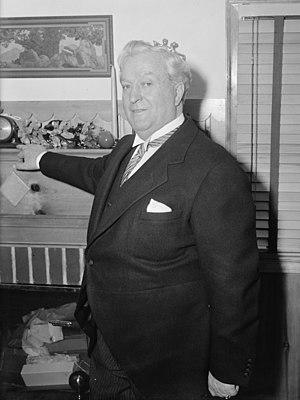
Patrick « Pat » Anthony McCarran, né le 8 août 1876 à Reno et mort le 28 septembre 1954 à Hawthorne, est un homme politique américain membre du Parti démocrate. Il est notamment sénateur fédéral pour son État natal de 1933 à 1954 et est connu pour son fort anticommunisme.